Oaxaca

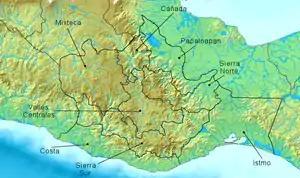
Map of Oaxaca

The state of Oaxaca is located in Southeastern Mexico, bordered by the states of Puebla, Veracruz, Chiapas and Guerrero, with the Pacific Ocean to the south. It has a territory of , accounting for less than 5% of Mexico's territory. Here several mountain chains come together, with the elevation varying from sea level to asl, averaging at asl. Oaxaca has one of the most rugged terrains in Mexico, with mountain ranges that abruptly fall into the sea. Between these mountains are mostly narrow valleys, canyons and ravines. Major elevations in the state include Zempoaltepetl ( asl), El Espinazo del Diablo, Nindú Naxinda Yucunino and Cerro Encantado. Oaxaca has of coastline with nine major bays.